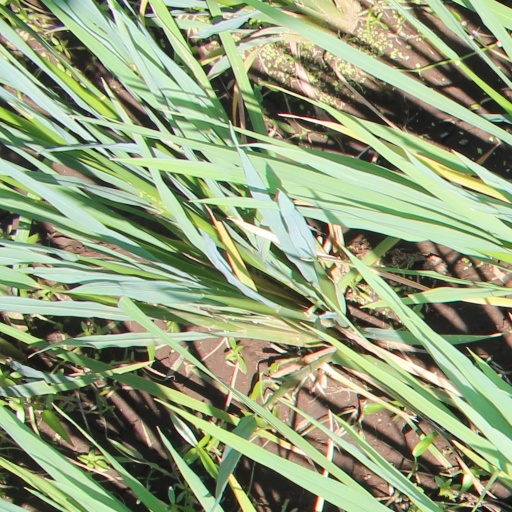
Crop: rice